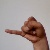
The image shows a hand gesture representing the letter 'J' in Indian Sign Language.